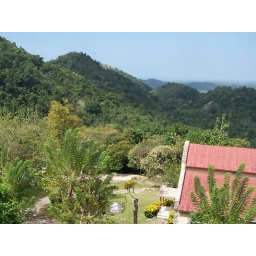
This was from a hill on the side of a road in Seaford ton Jamaica